Kuznetsov NK-25

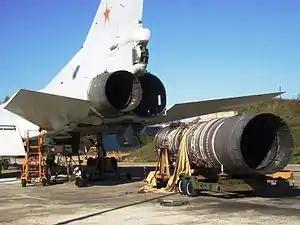

The Kuznetsov NK-25 is a turbofan aircraft engine made by the Soviet Kuznetsov Design Bureau and used in the Tupolev Tu-22M strategic bomber. One of the most powerful supersonic engines in service today, it is rated at thrust. The three shaft engine was designed in the years 1972–1974.